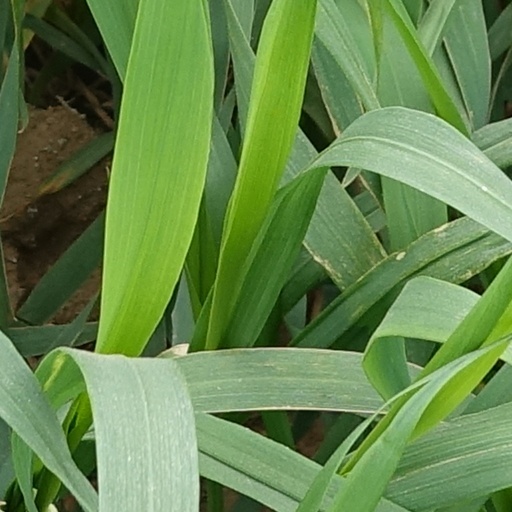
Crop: wheat